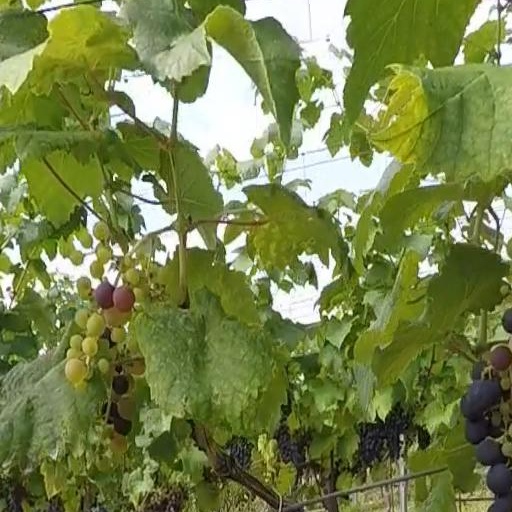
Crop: grape